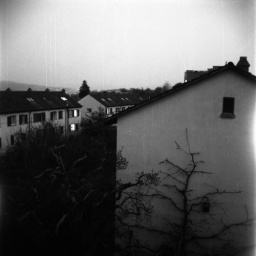
&amp;quot;Reporter&amp;quot; box camera, Fomapan 400, home developed in ID-11.